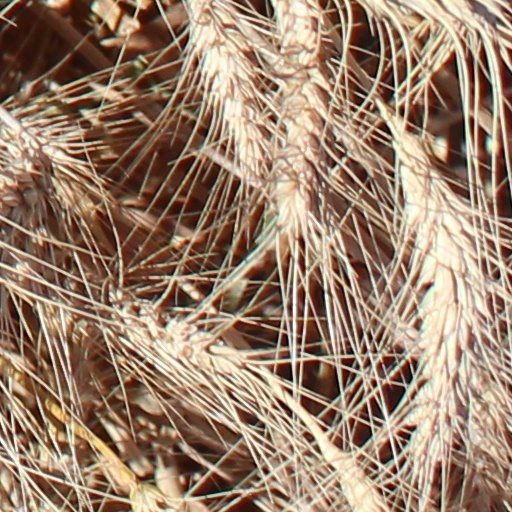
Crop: wheat